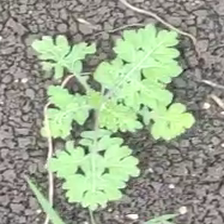
Weed species: Gajar_gavat_(Parthenium hysterophorus)